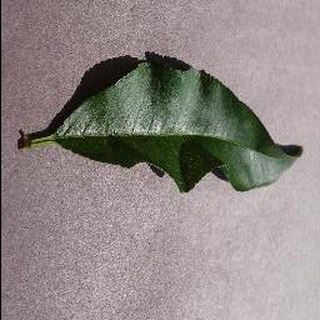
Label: healthy_peach